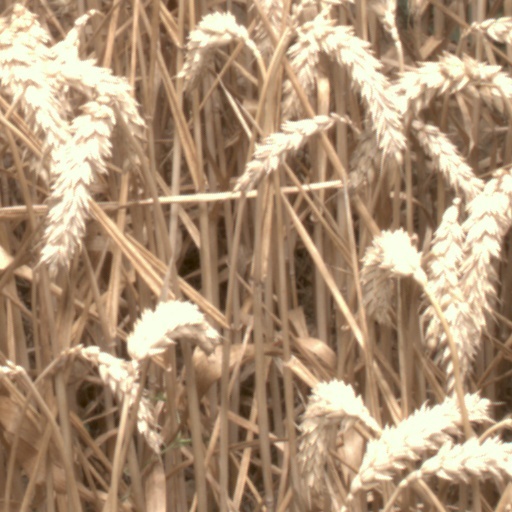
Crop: wheat